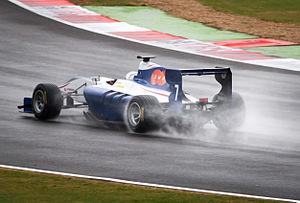
Carmen Jordá, née le 28 mai 1988 à Alcoy, est une pilote automobile espagnole.